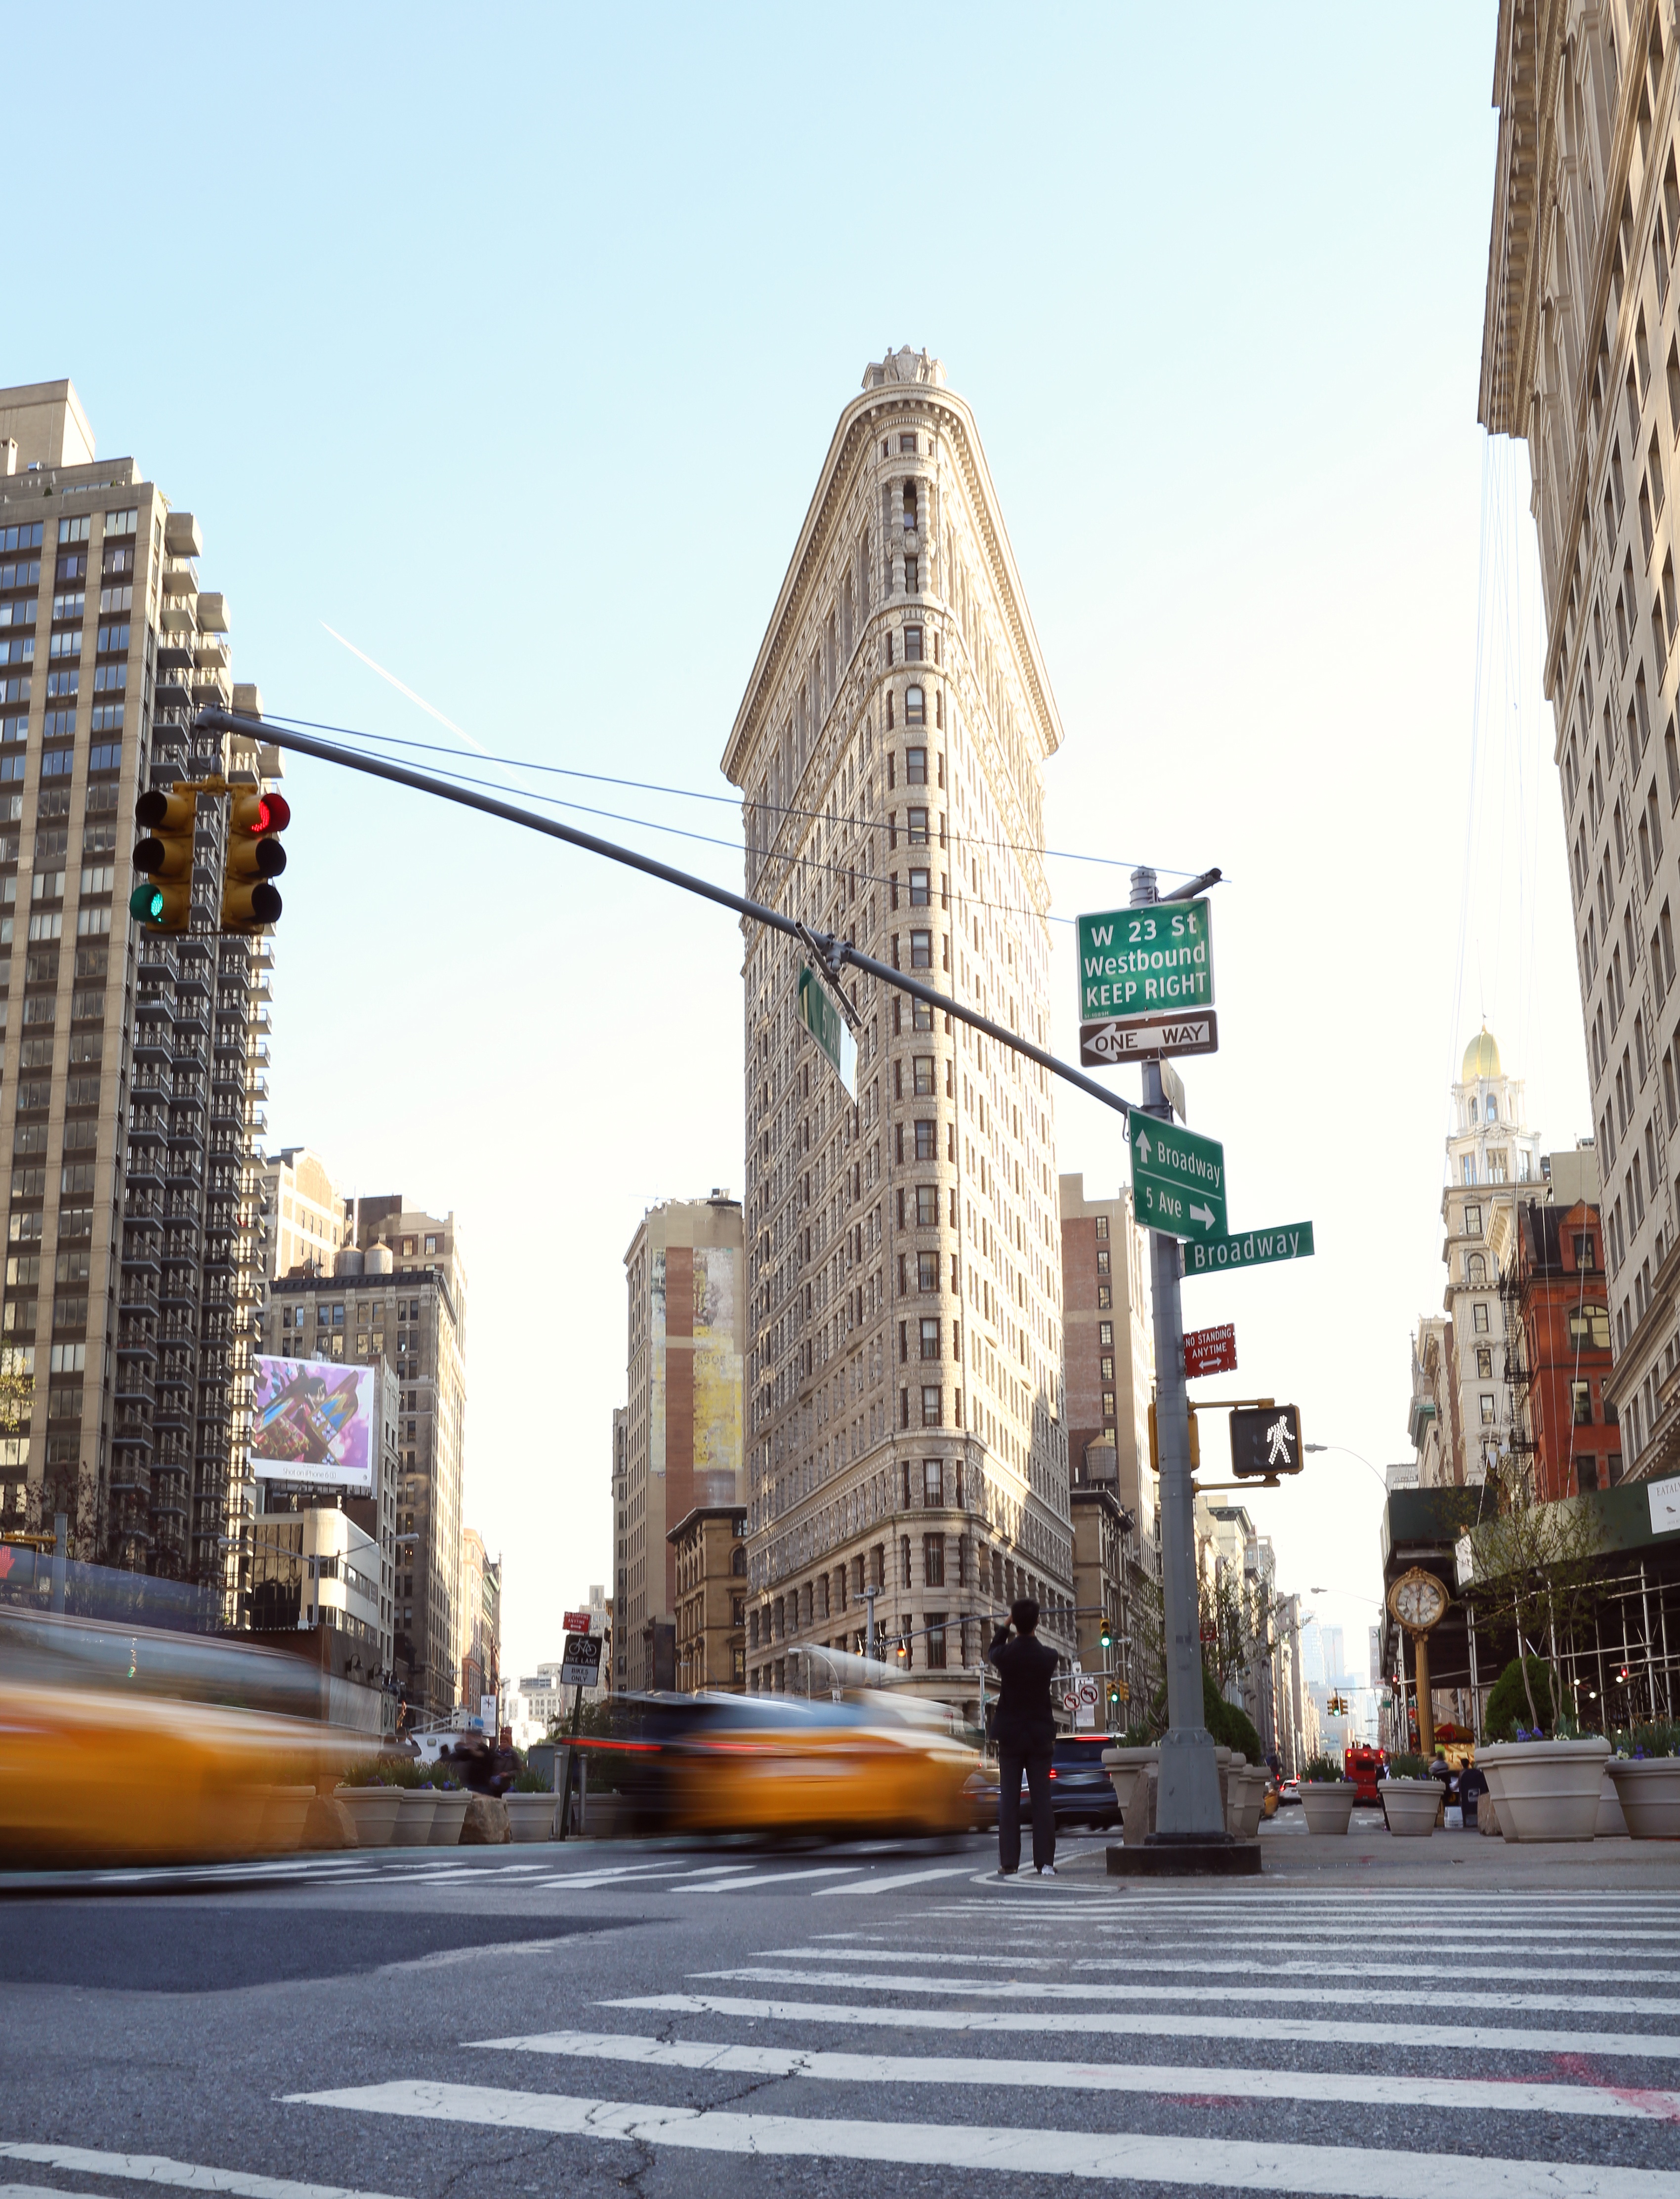
pedestrian, architecture, road, bridge, skyline, street, town, city, skyscraper, cityscape, downtown, transport, tower, plaza, landmark, lane, tower block, infrastructure, town square, metropolis, neighbourhood, urban area, human settlement, metropolitan area